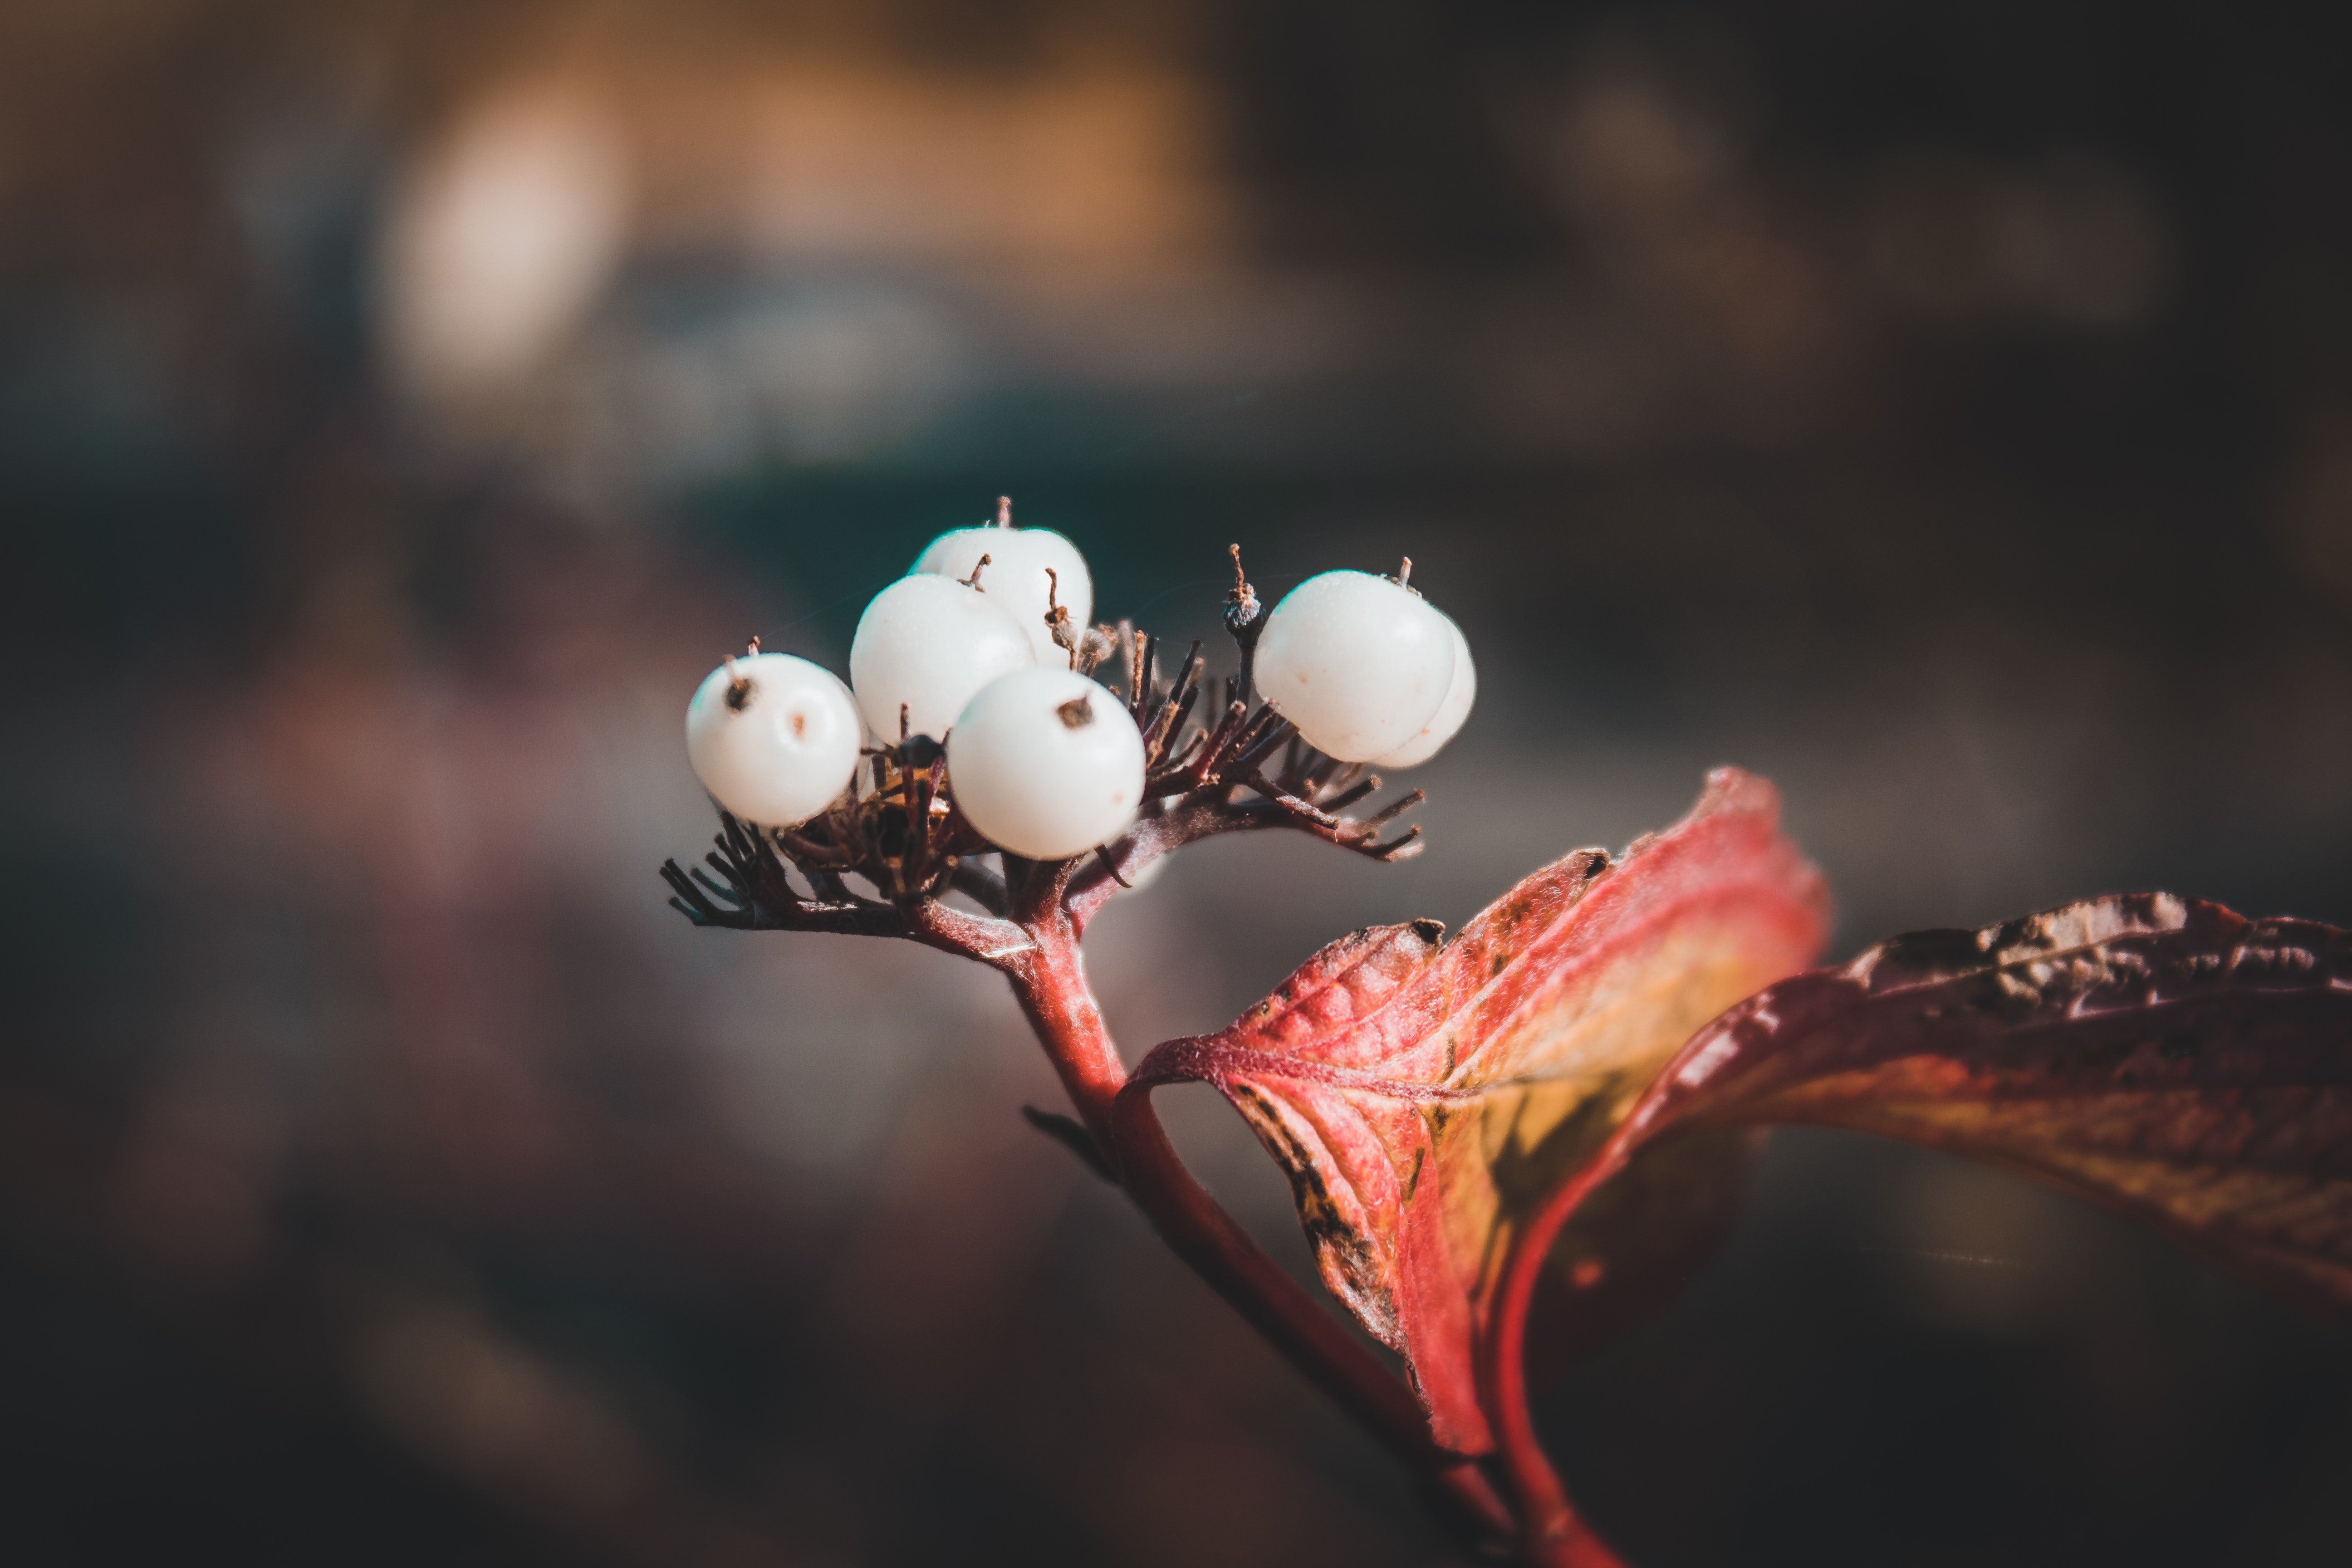
macro photography, close up, water, leaf, plant, spring, twig, branch, flower, photography, bud, dew, blossom